Sleepytime Gorilla Museum

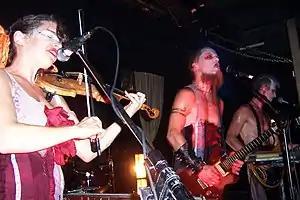
Performing live in 2003

Sleepytime Gorilla Museum (often abbreviated to SGM) is an American experimental rock band, formed in 1999 in Oakland, California. The band fuses classical, industrial, and art-rock themes throughout their music. They are known to perform elaborate routines on stage and discuss possibly fictitious stories of dada artists and mathematicians.